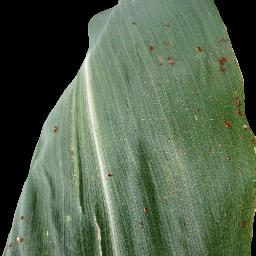
Label: Corn___Common_rust